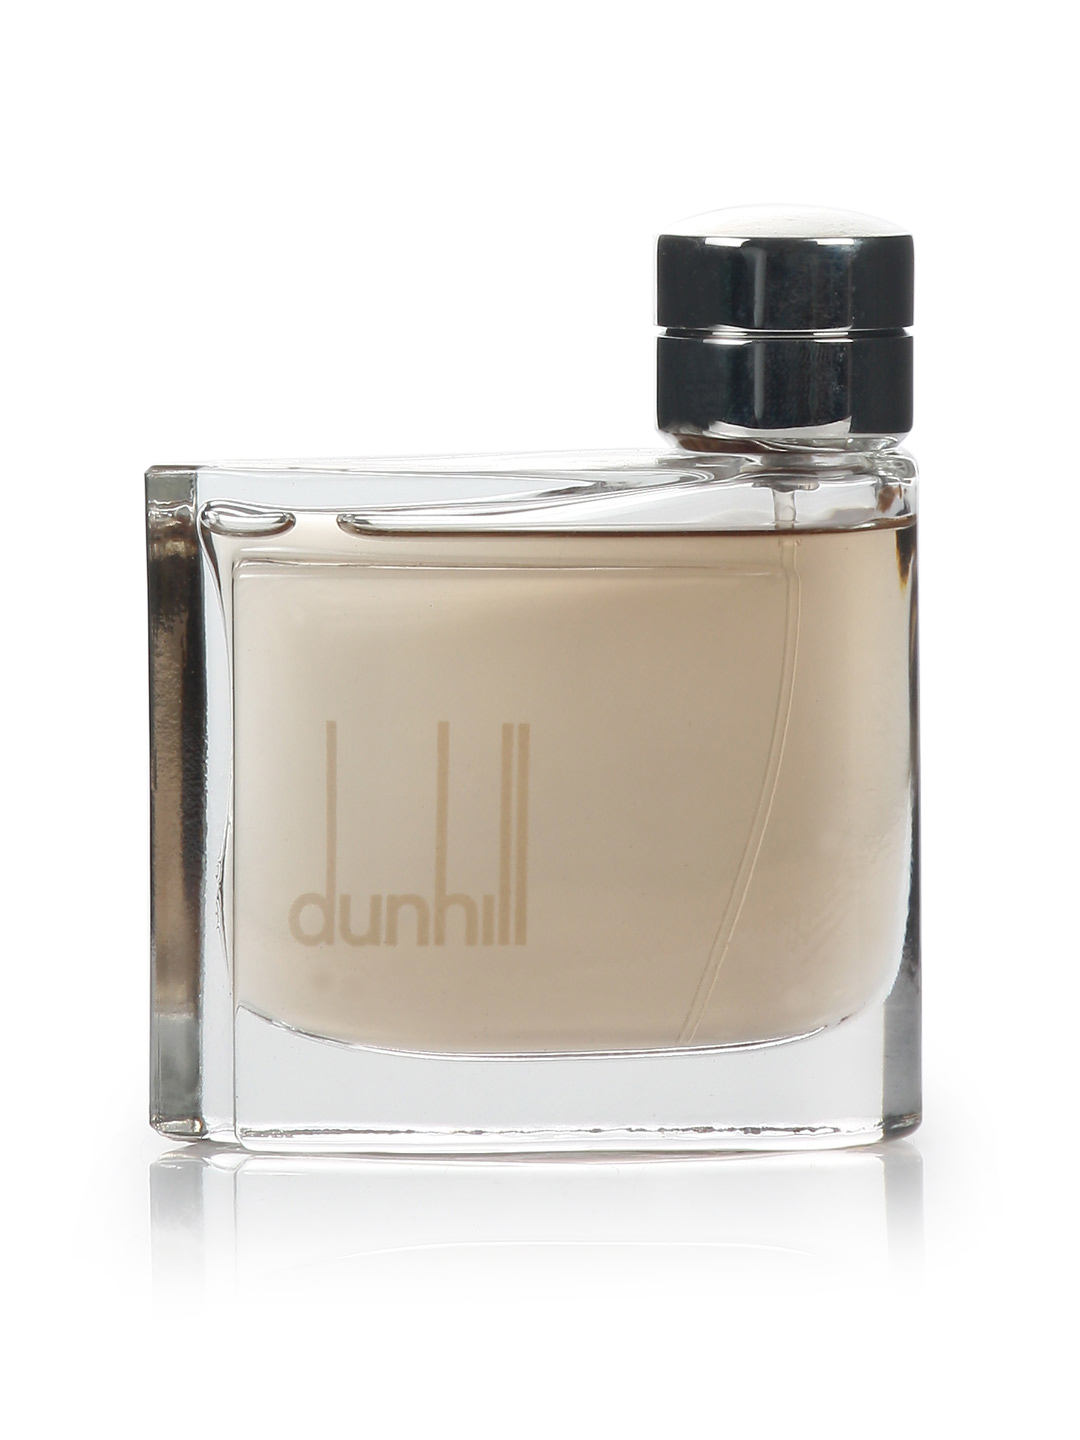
Dunhill Men EDT Perfume
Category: Personal Care / Fragrance / Perfume and Body Mist
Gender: Men
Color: Brown
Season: Spring 2017
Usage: Casual